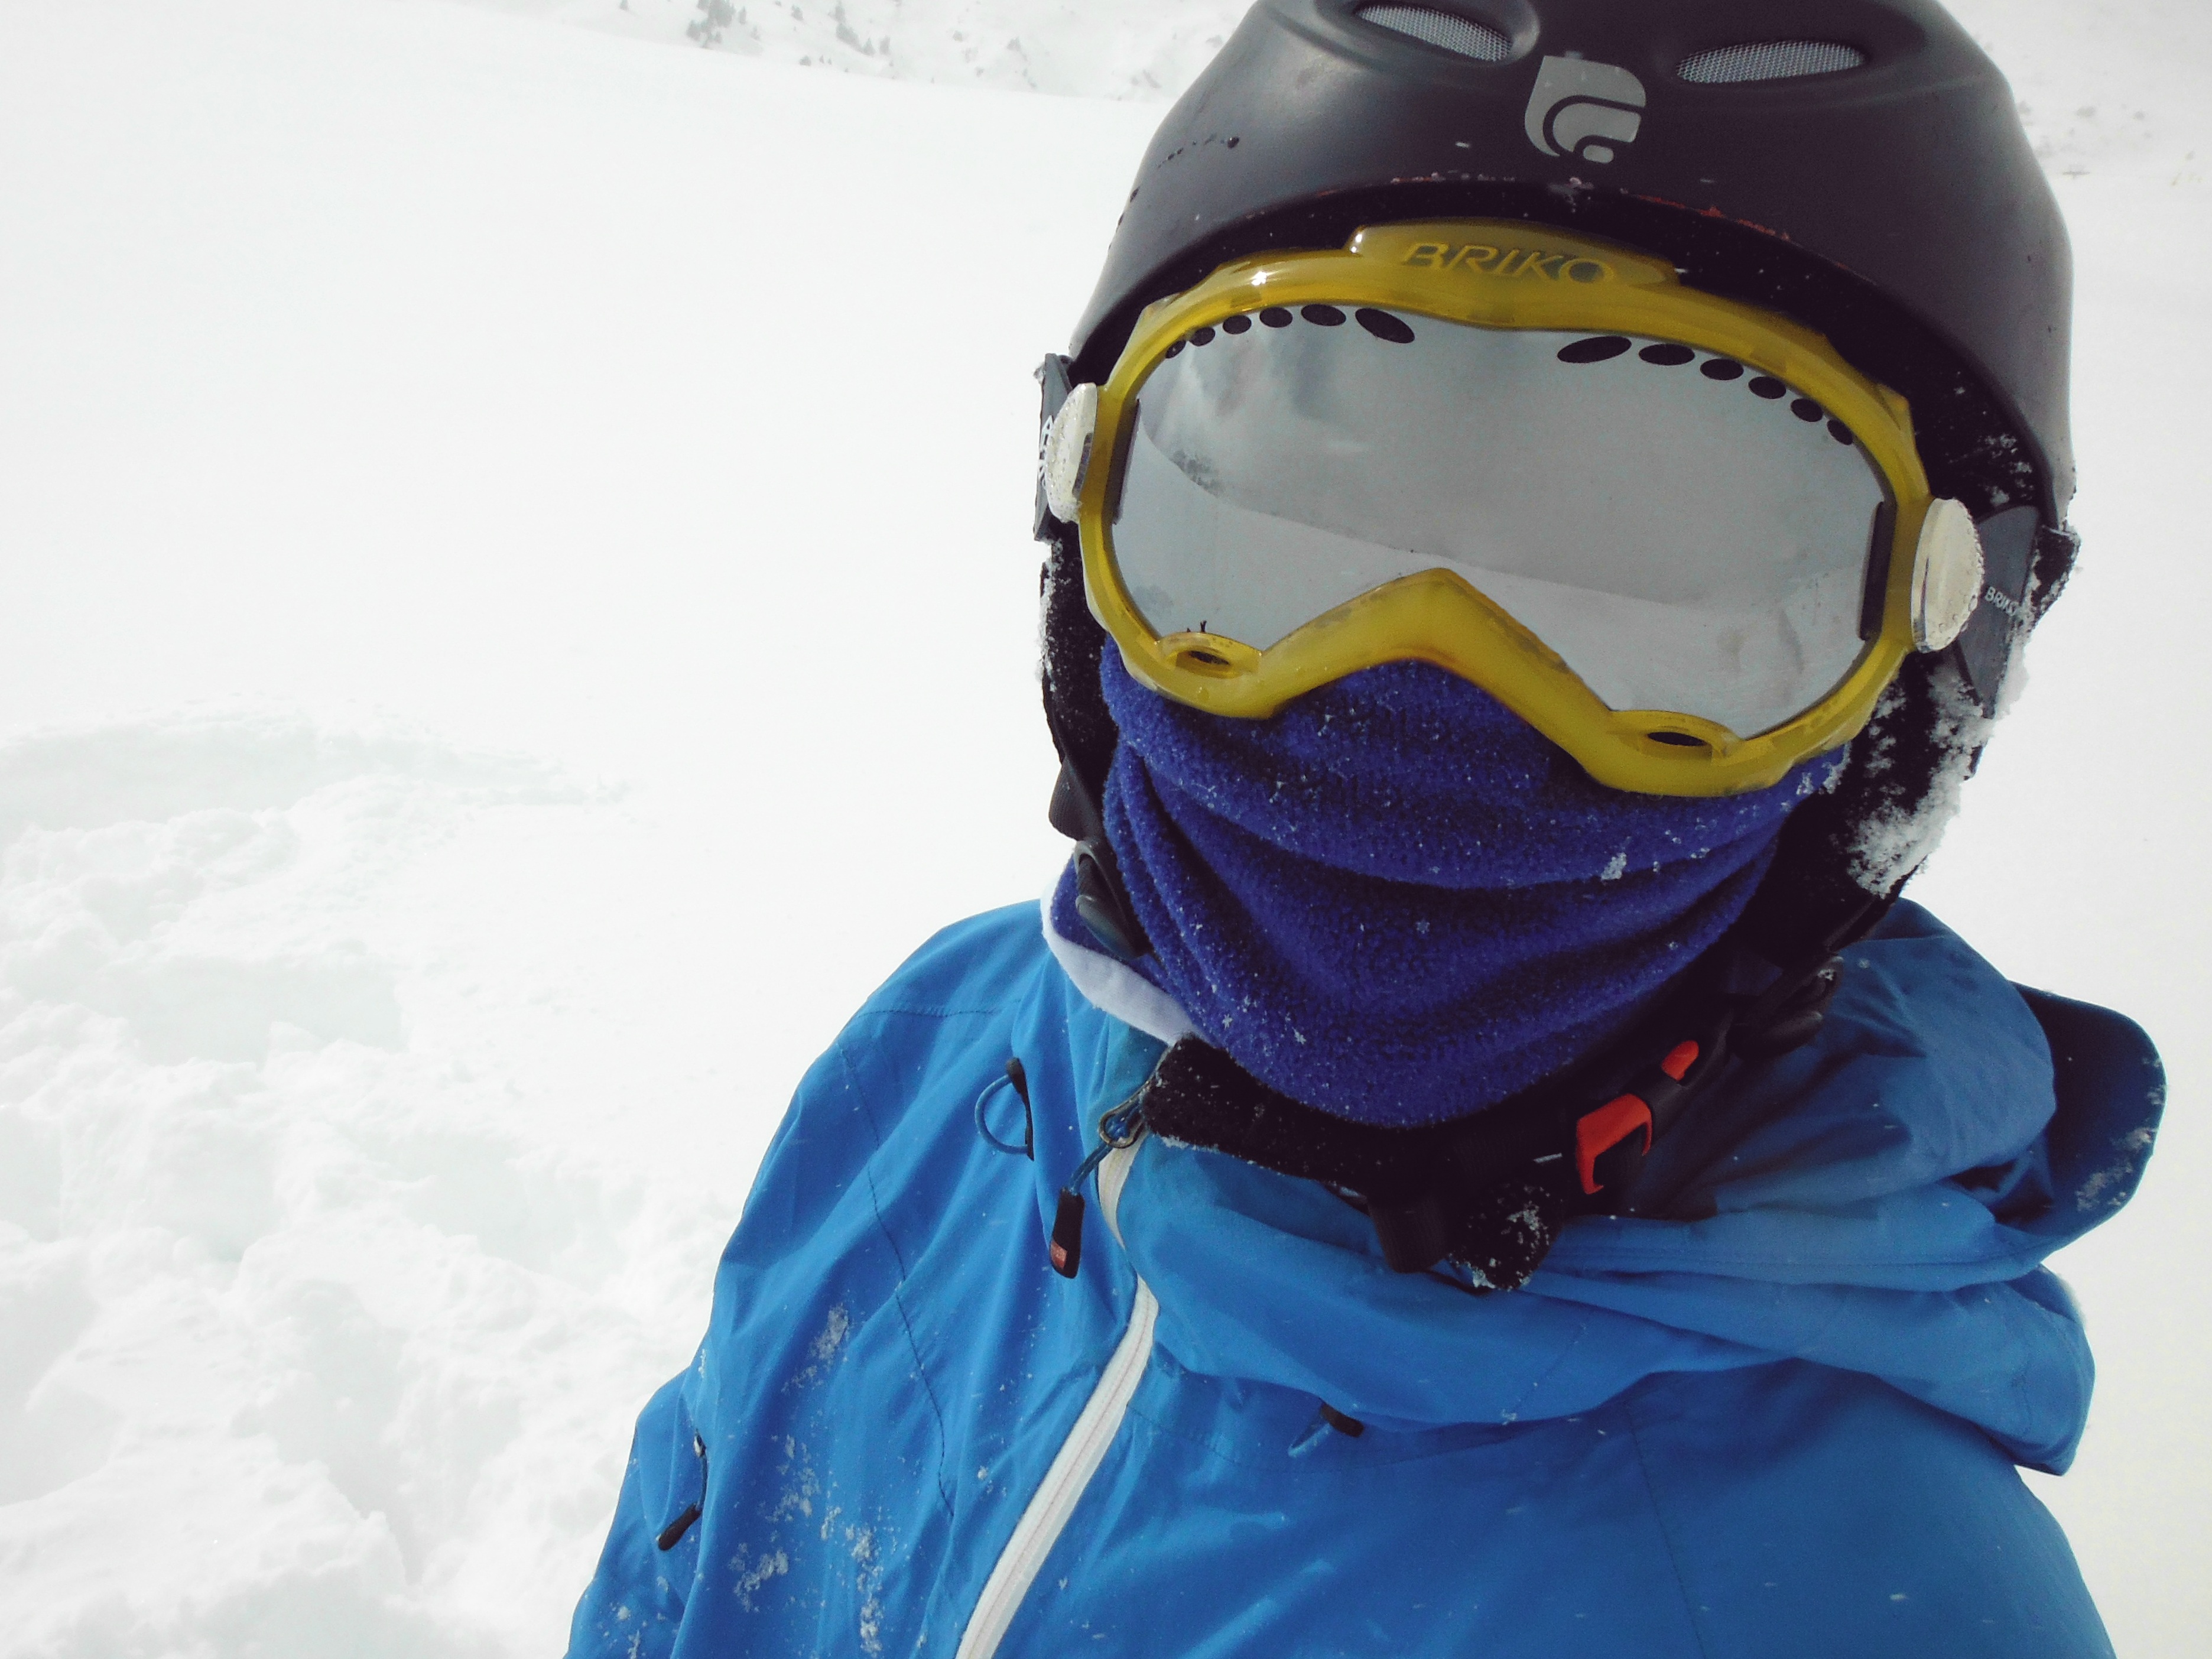
nature, outdoor, mountain, snow, cold, winter, people, white, sport, vacation, weather, blue, snowboard, extreme sport, skiing, sports equipment, winter sport, ski, skier, ski equipment